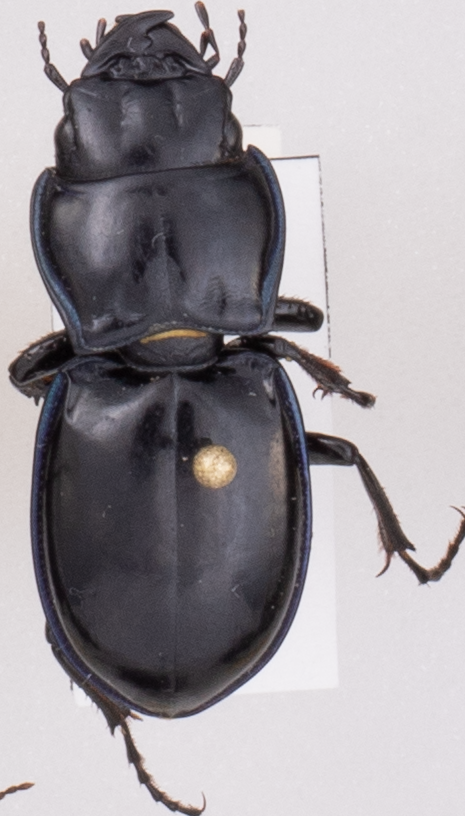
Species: Pasimachus elongatus
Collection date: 2022-06-29
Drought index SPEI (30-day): -0.71
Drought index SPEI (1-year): -2.09
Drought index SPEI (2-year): -2.09